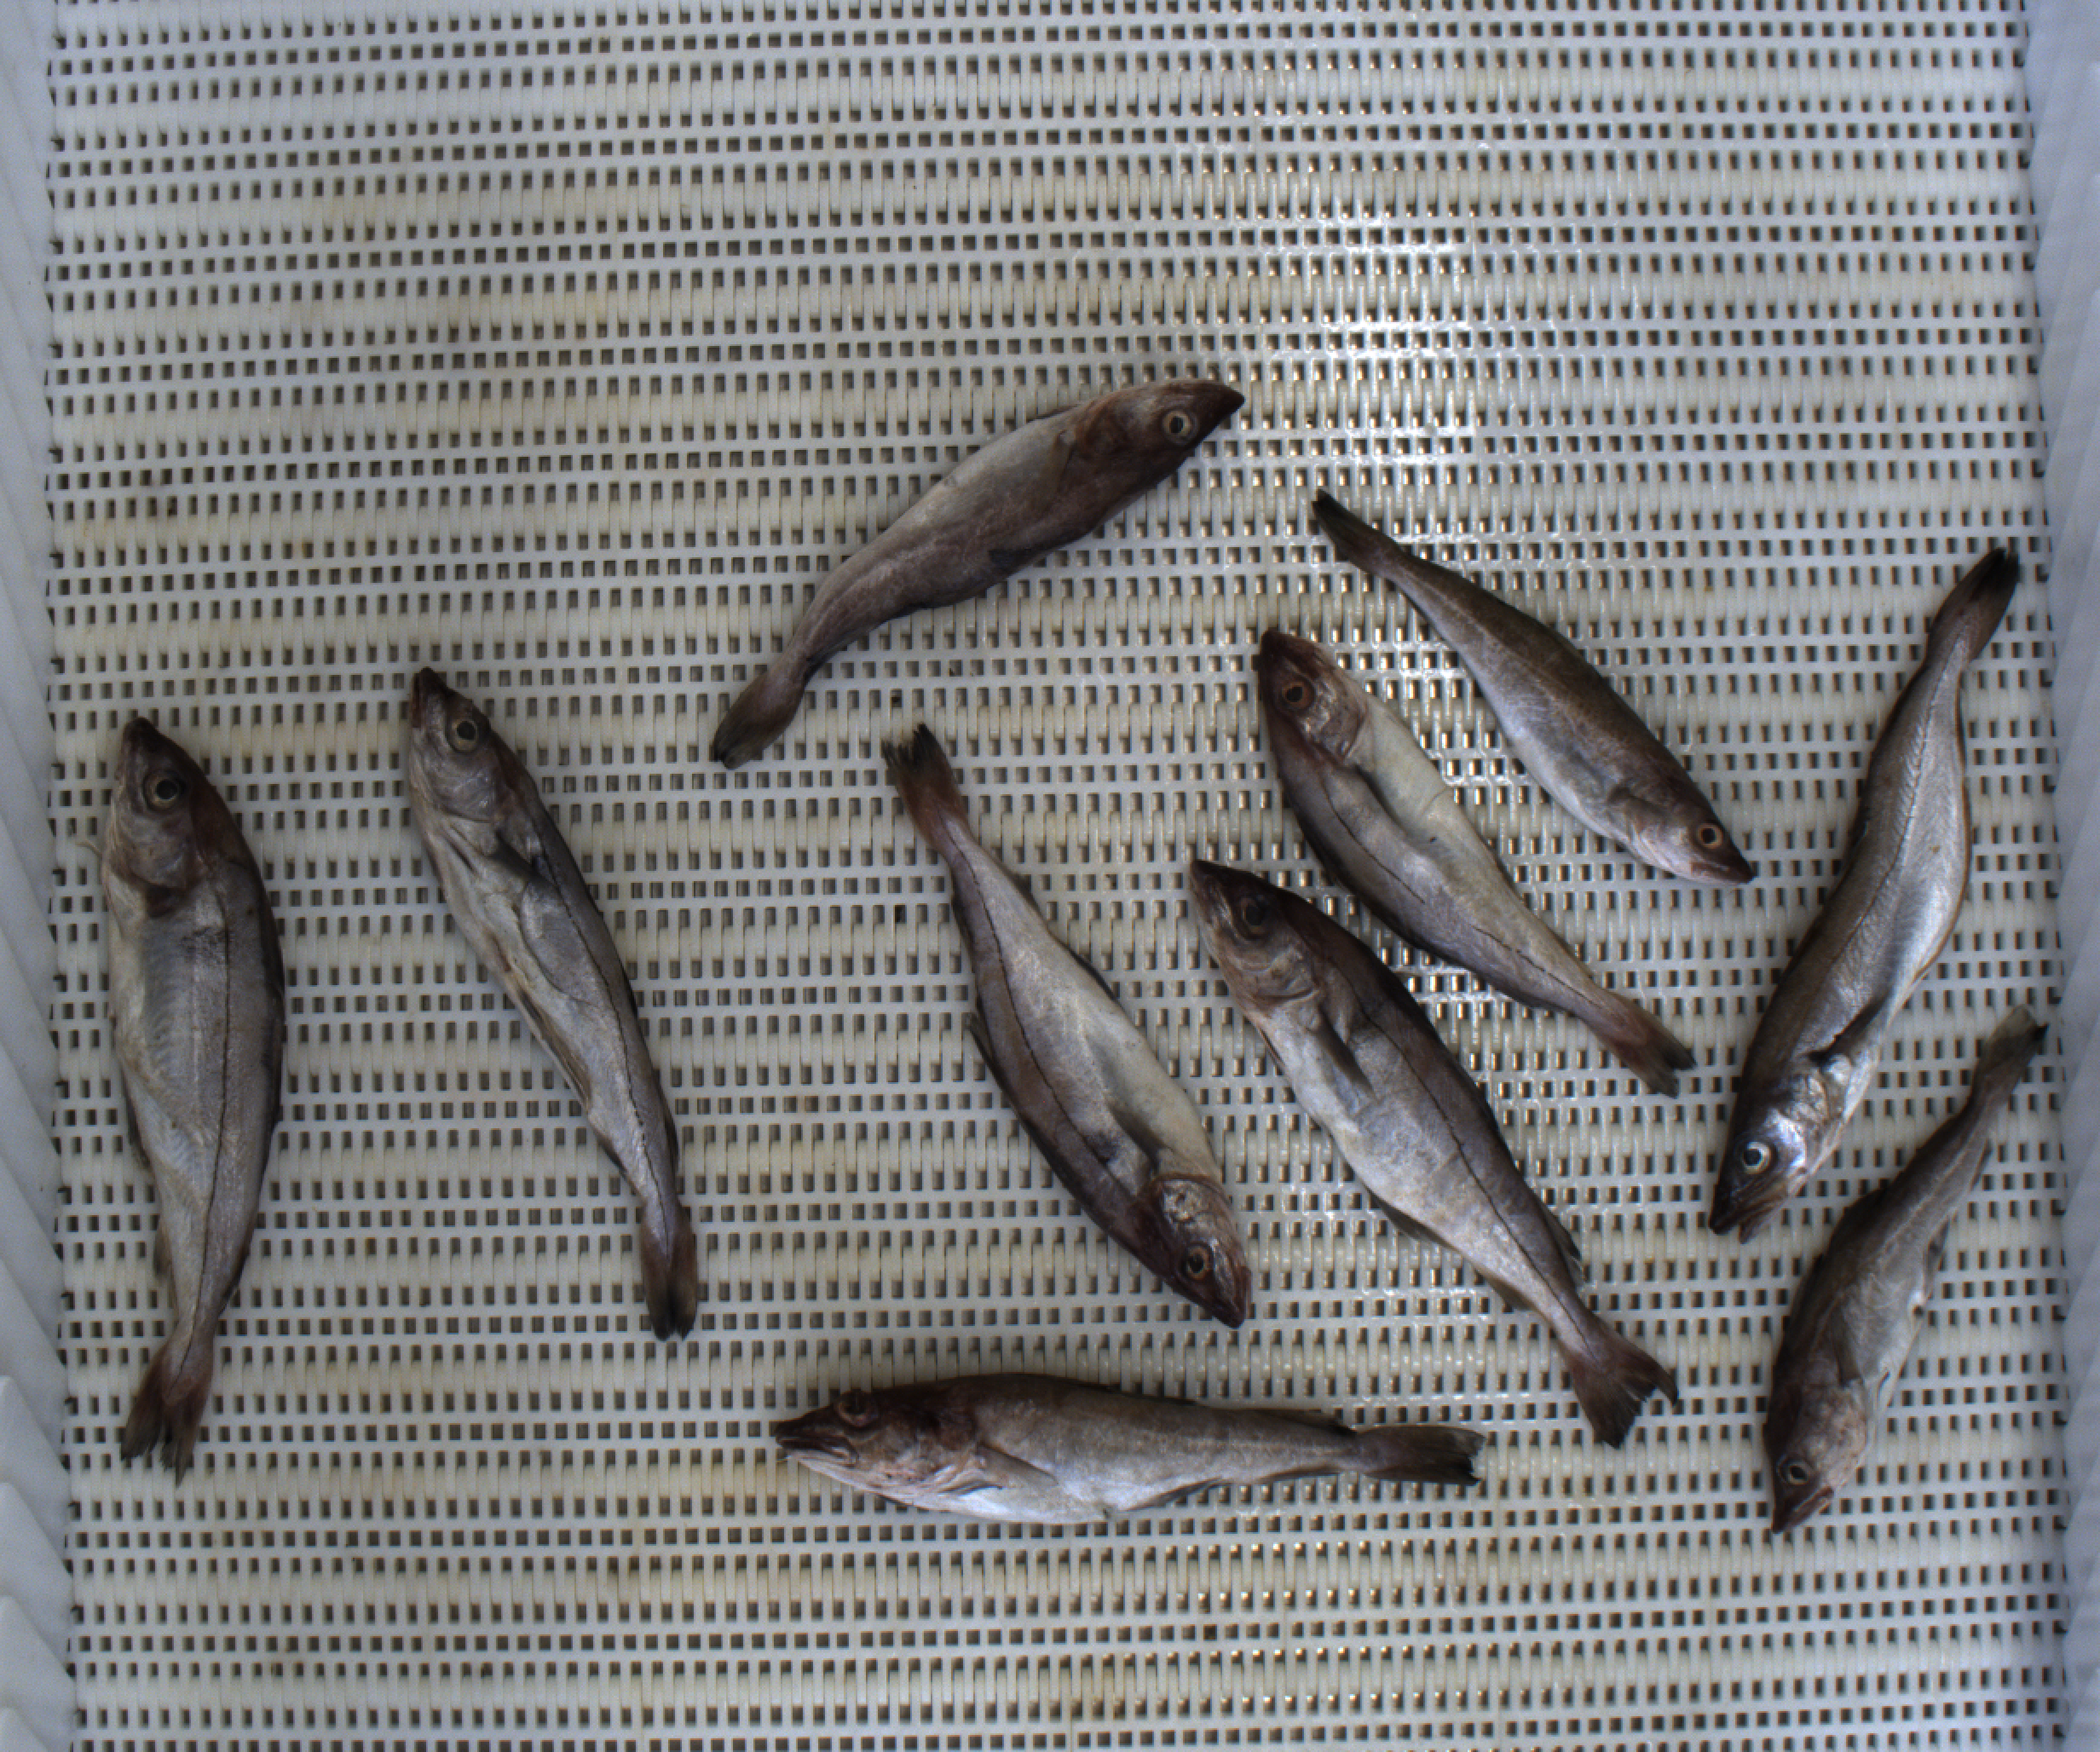
Total fish: 10
Cod: 4
Haddock: 5
Whiting: 1
Hake: 0
Horse mackerel: 0
Saithe: 0
Other: 0